Eeva Tikka

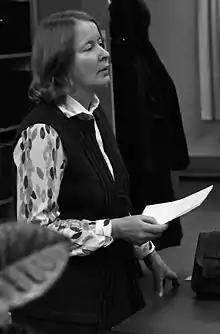
Eeva Tikka

Eeva Tikka (born 31 July 1939 in Ristiina) is a Finnish writer who wrote "Hiljainen kesä", which received the 1980 Thanks for the Book Award.